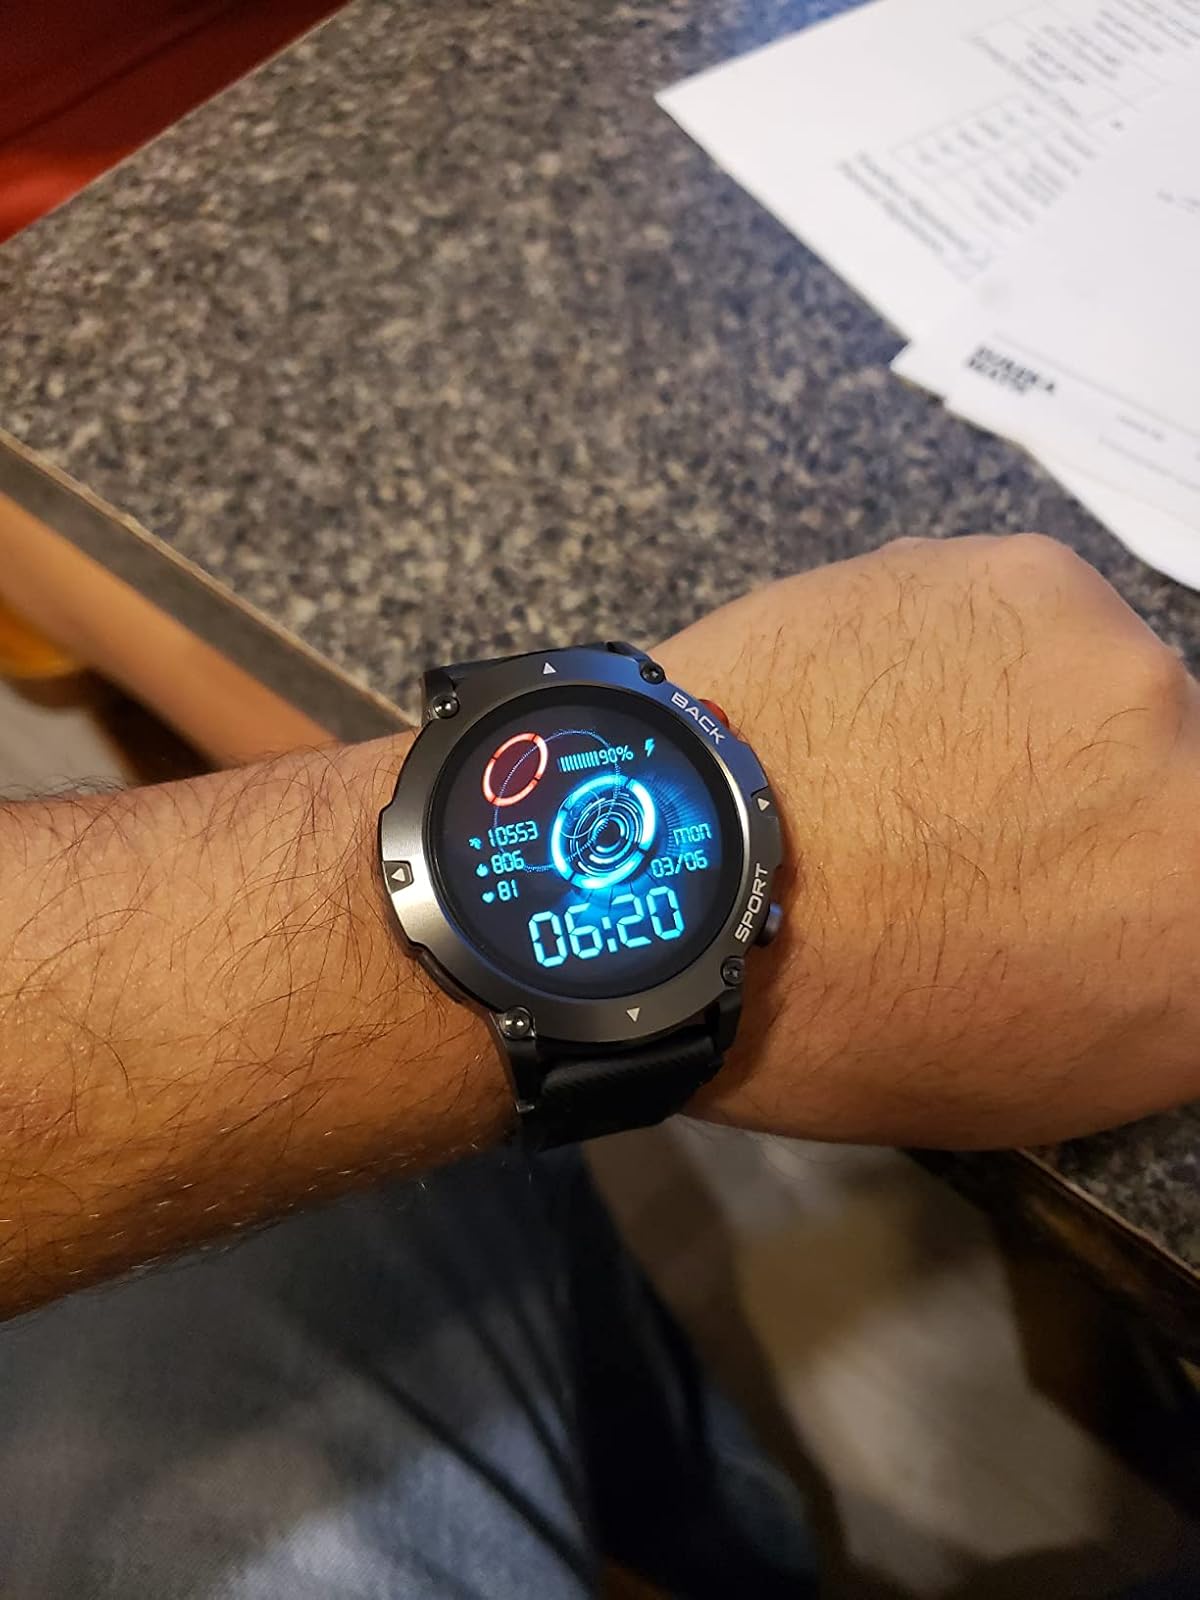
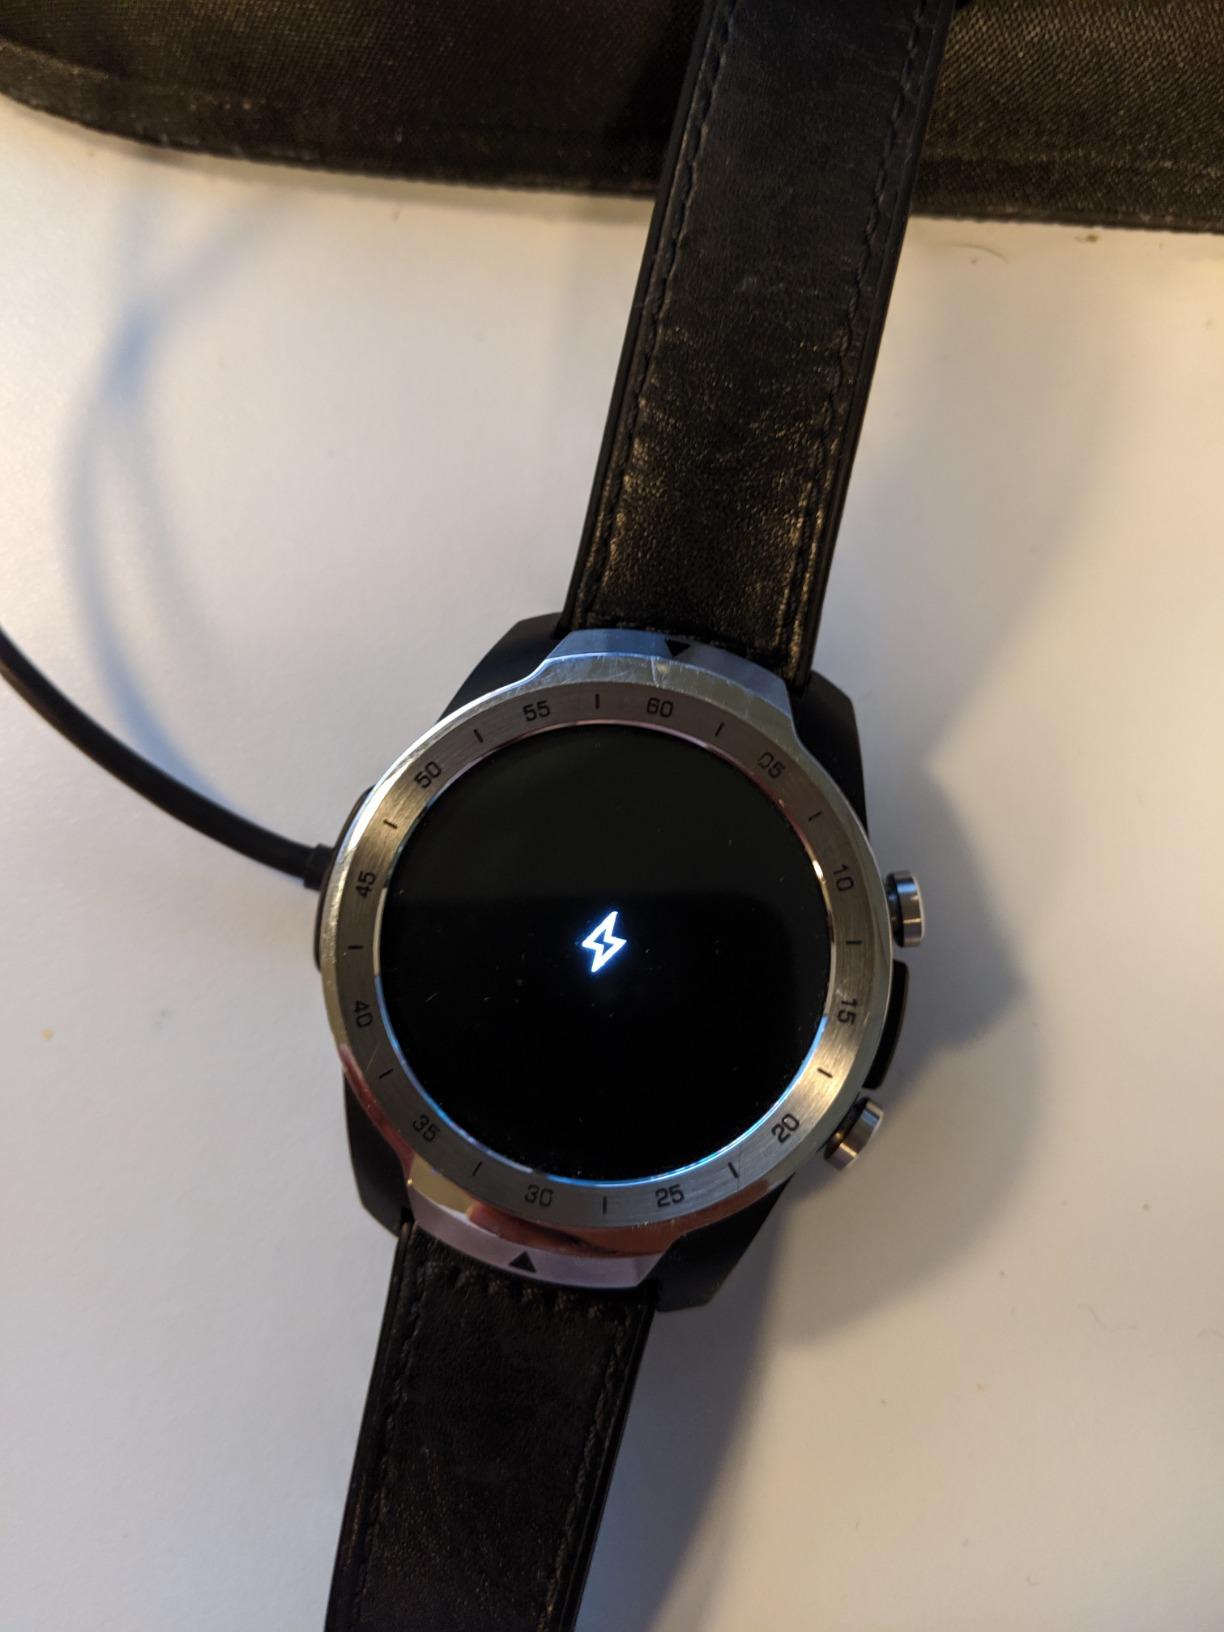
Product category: smartwatch
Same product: no